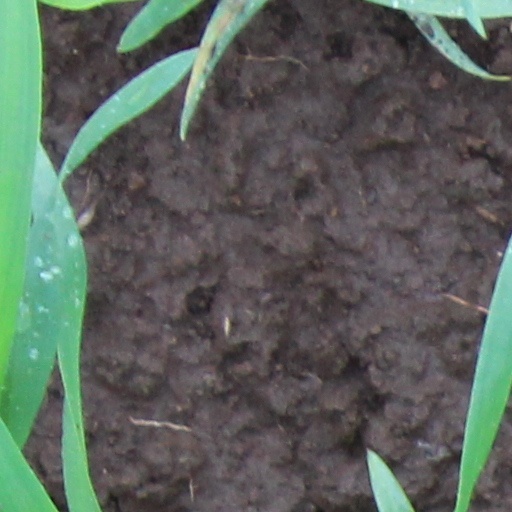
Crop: wheat